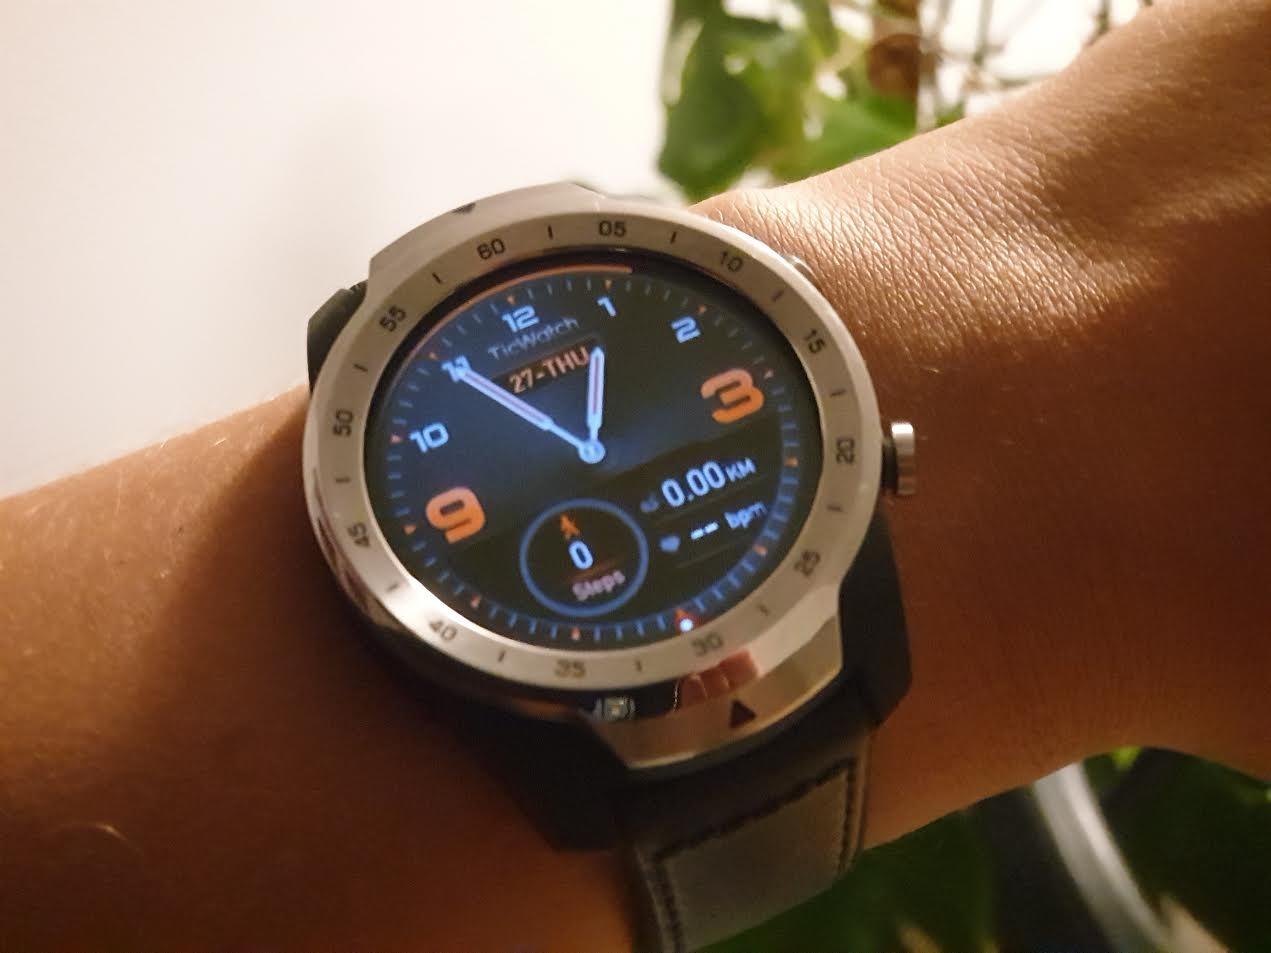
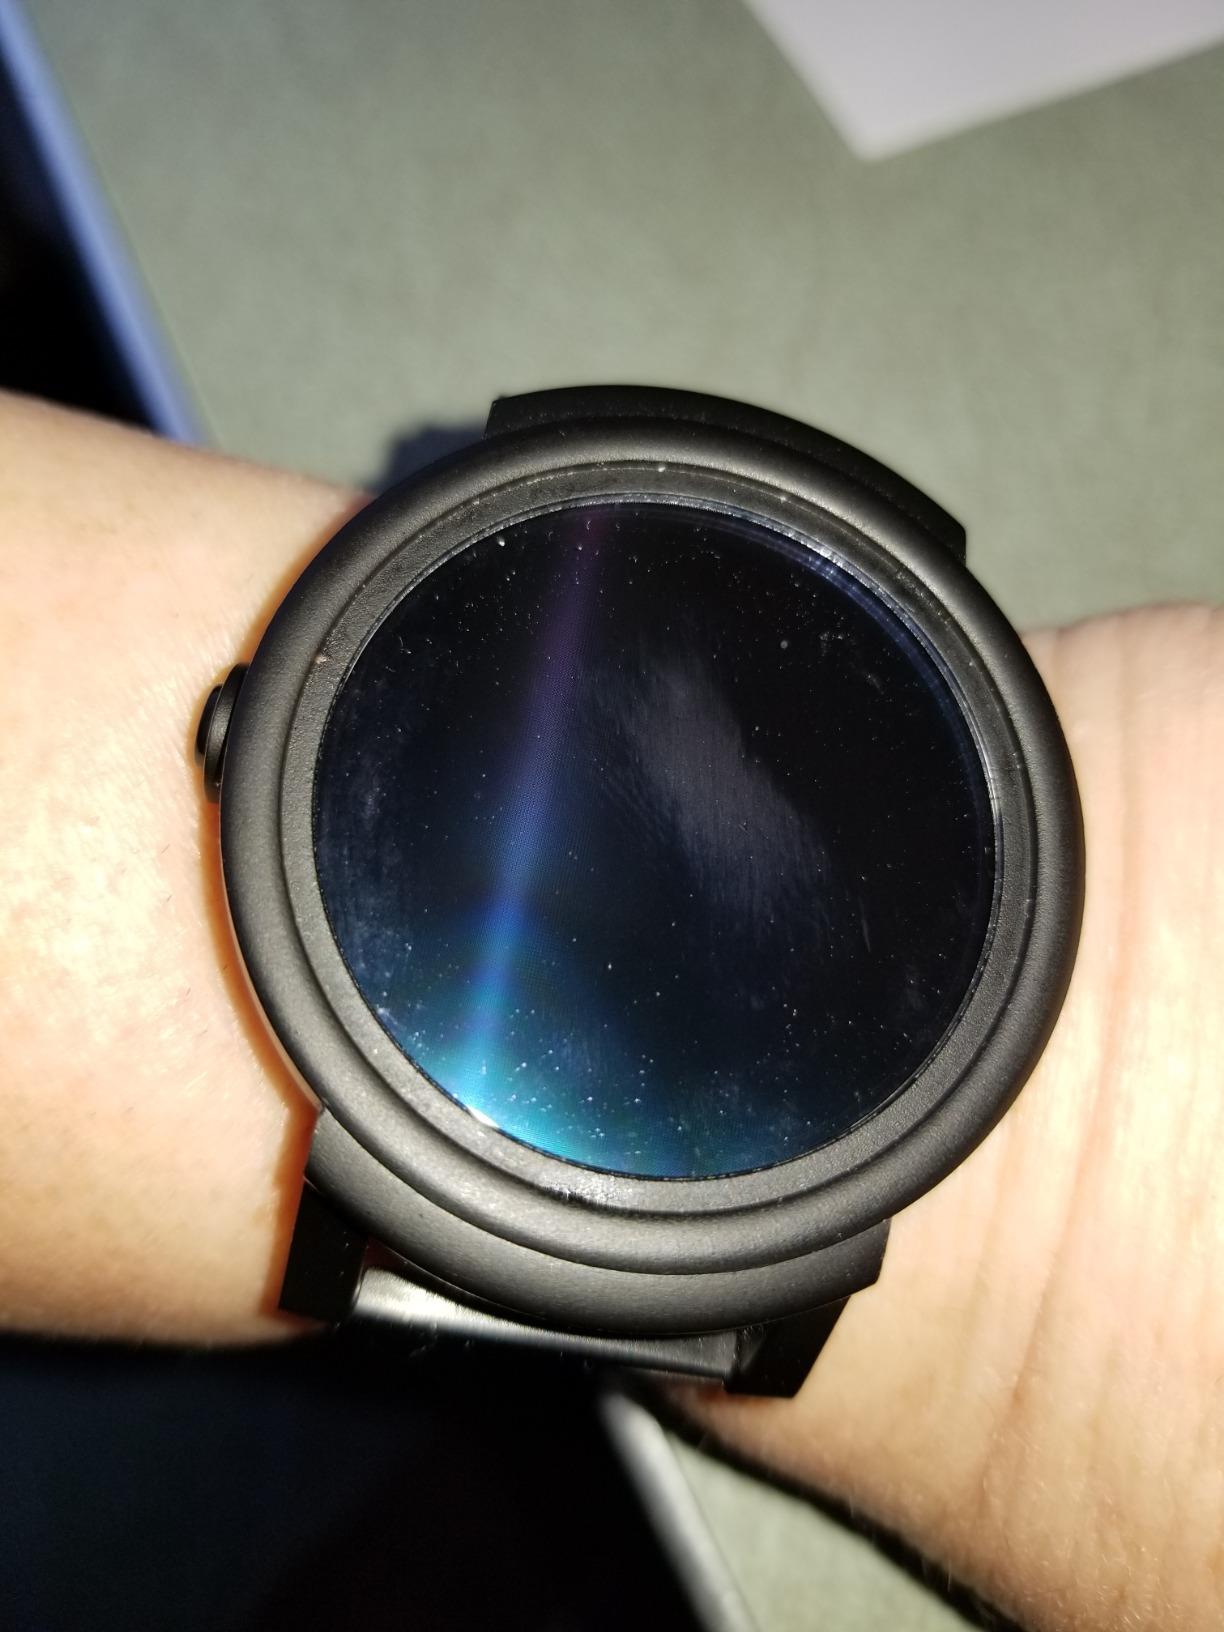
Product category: smartwatch
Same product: no